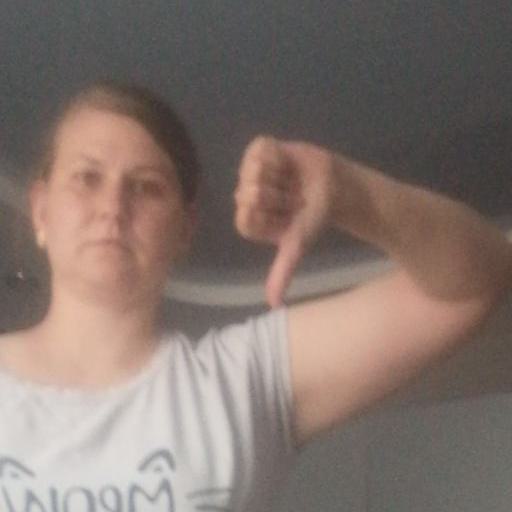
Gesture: dislike